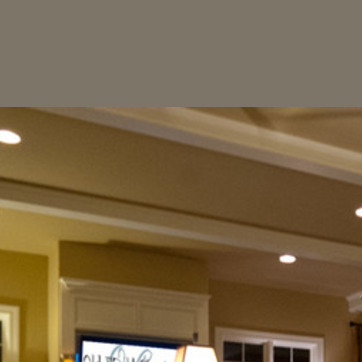
Material: painted